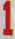
Number: 1